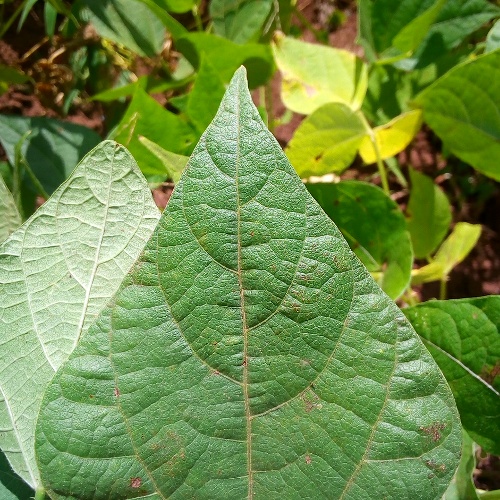
Leaf condition: healthy